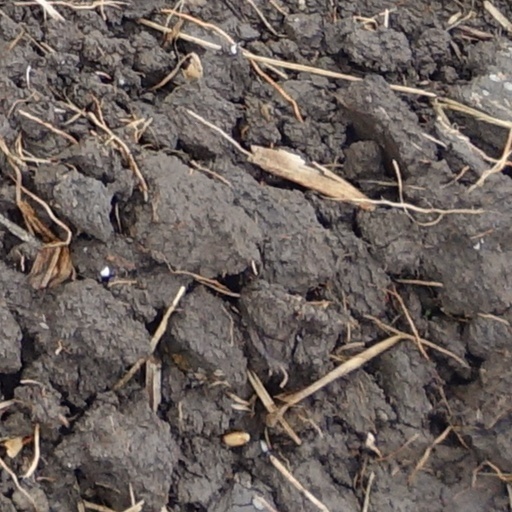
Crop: wheat